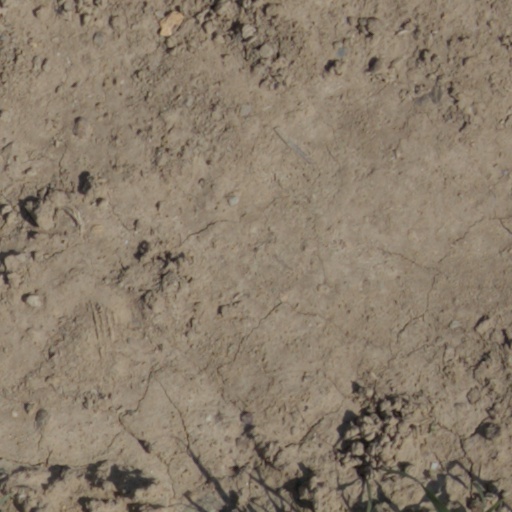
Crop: wheat